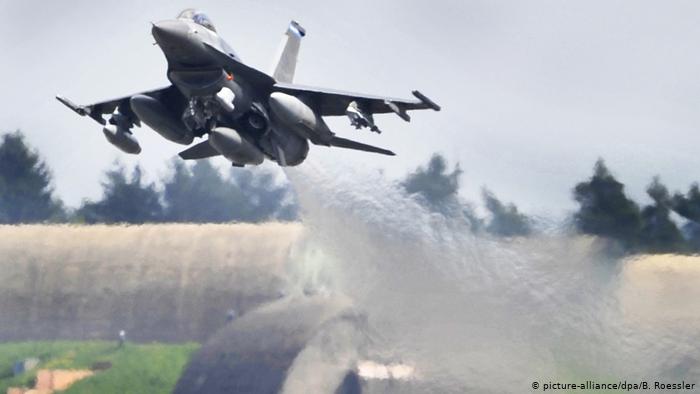
Vehicle type: Planes